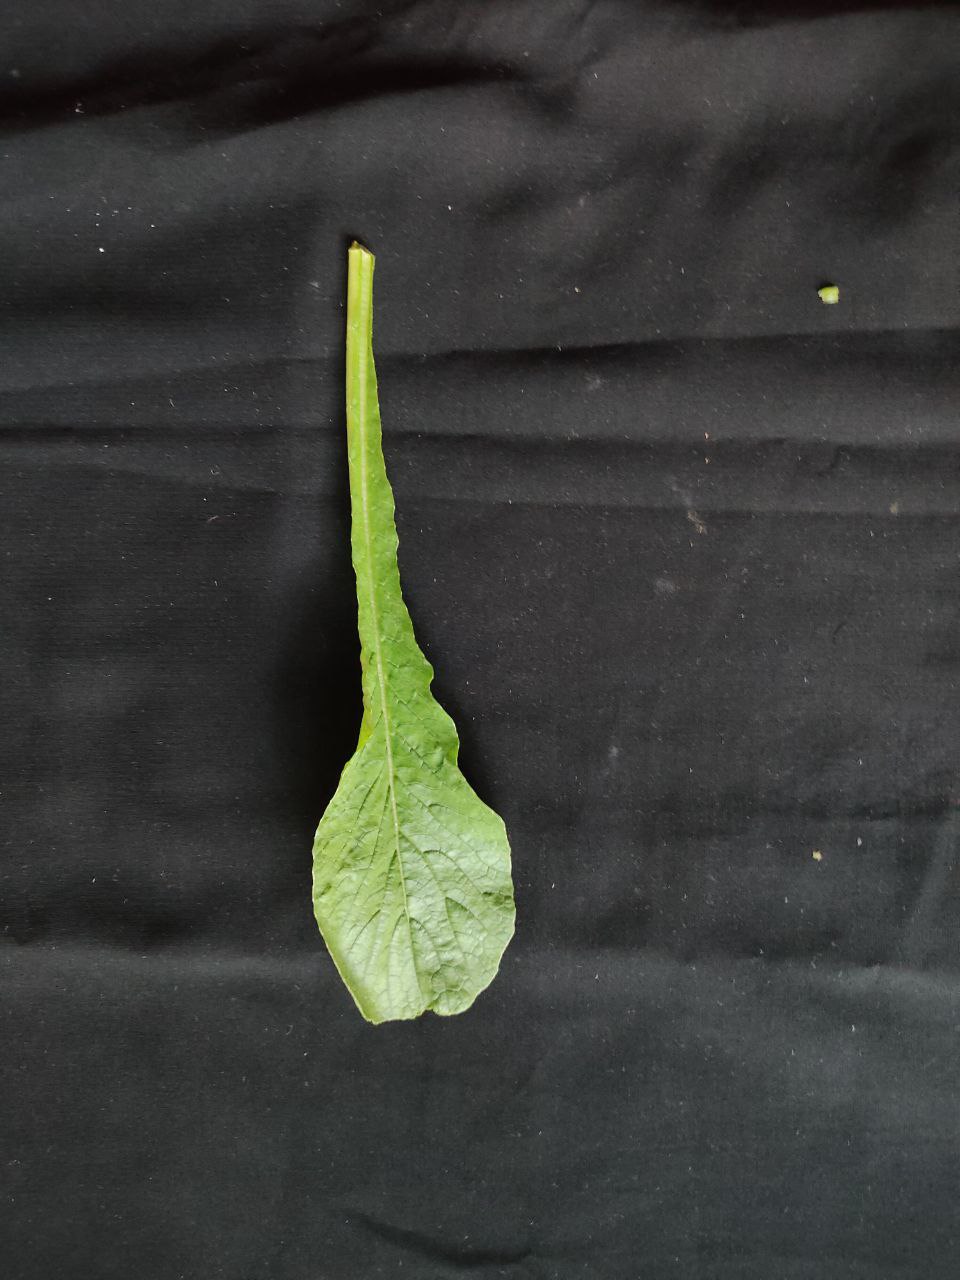
Label: Fresh leaf